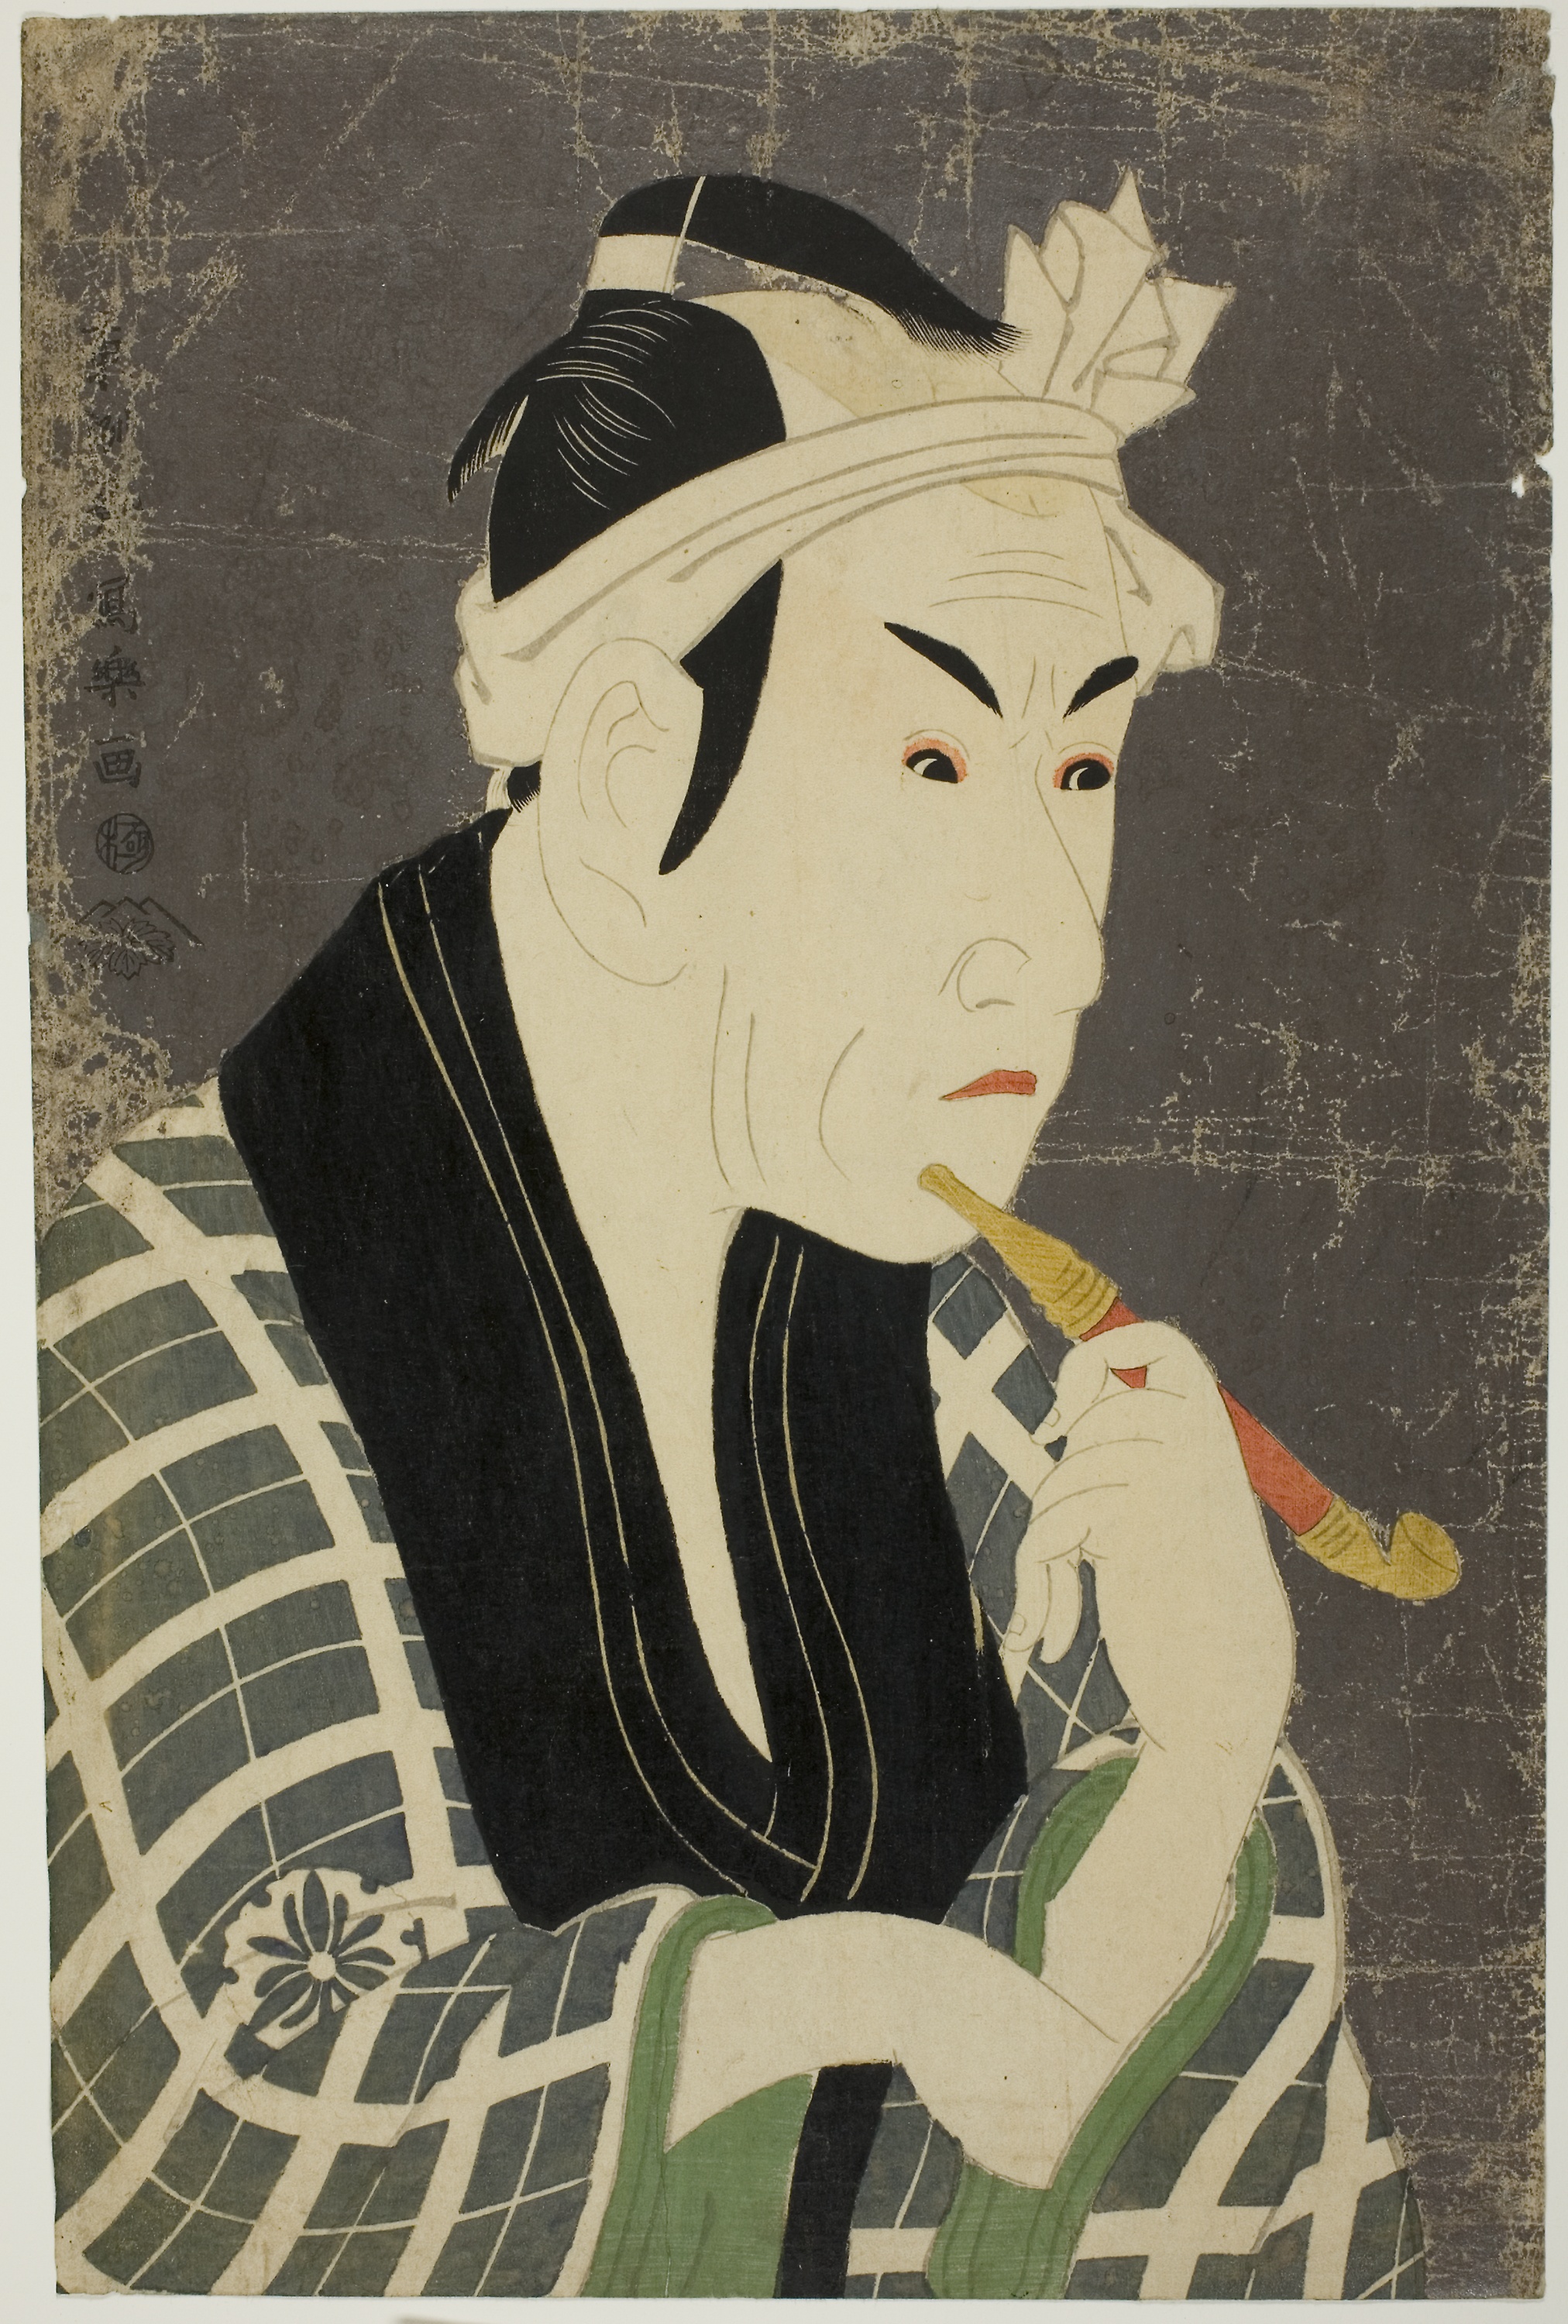
woman, art, illustration, portrait, design, modern art, printmaking